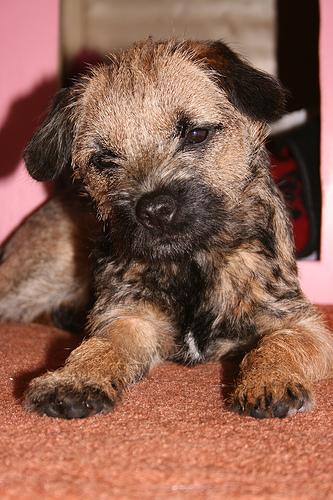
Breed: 206-n000007-Border_terrier